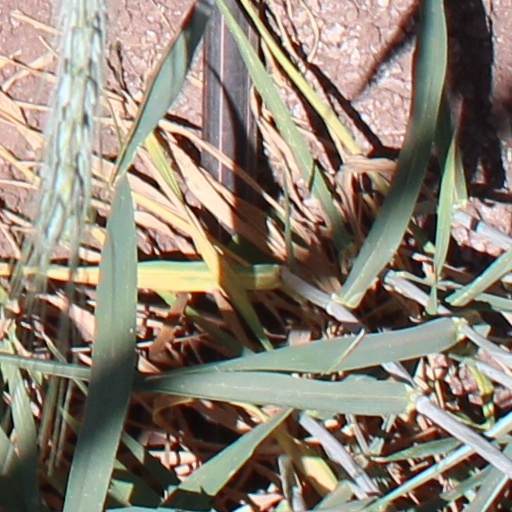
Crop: wheat